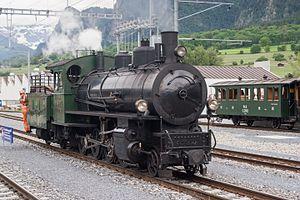
Les G 4/5 sont des locomotives à vapeur à tender séparé commandées à 29 exemplaires dès 1904 par les chemins de fer rhétiques. Construites par la SLM Winterthur, elles sont restées en service jusqu'à l'électrification du réseau, principalement sur la ligne de l’Albula. Deux exemplaires sont préservés en état de marche.